Crianlarich Lower railway station

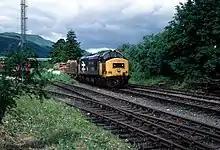
A timber train in the 1980s

Crianlarich Lower station was closed to passengers on 28 September 1965 following a landslide in Glen Ogle, however the site was used as a timber terminal for several years afterwards. The site of the station is now occupied by the Crianlarich Community Centre.